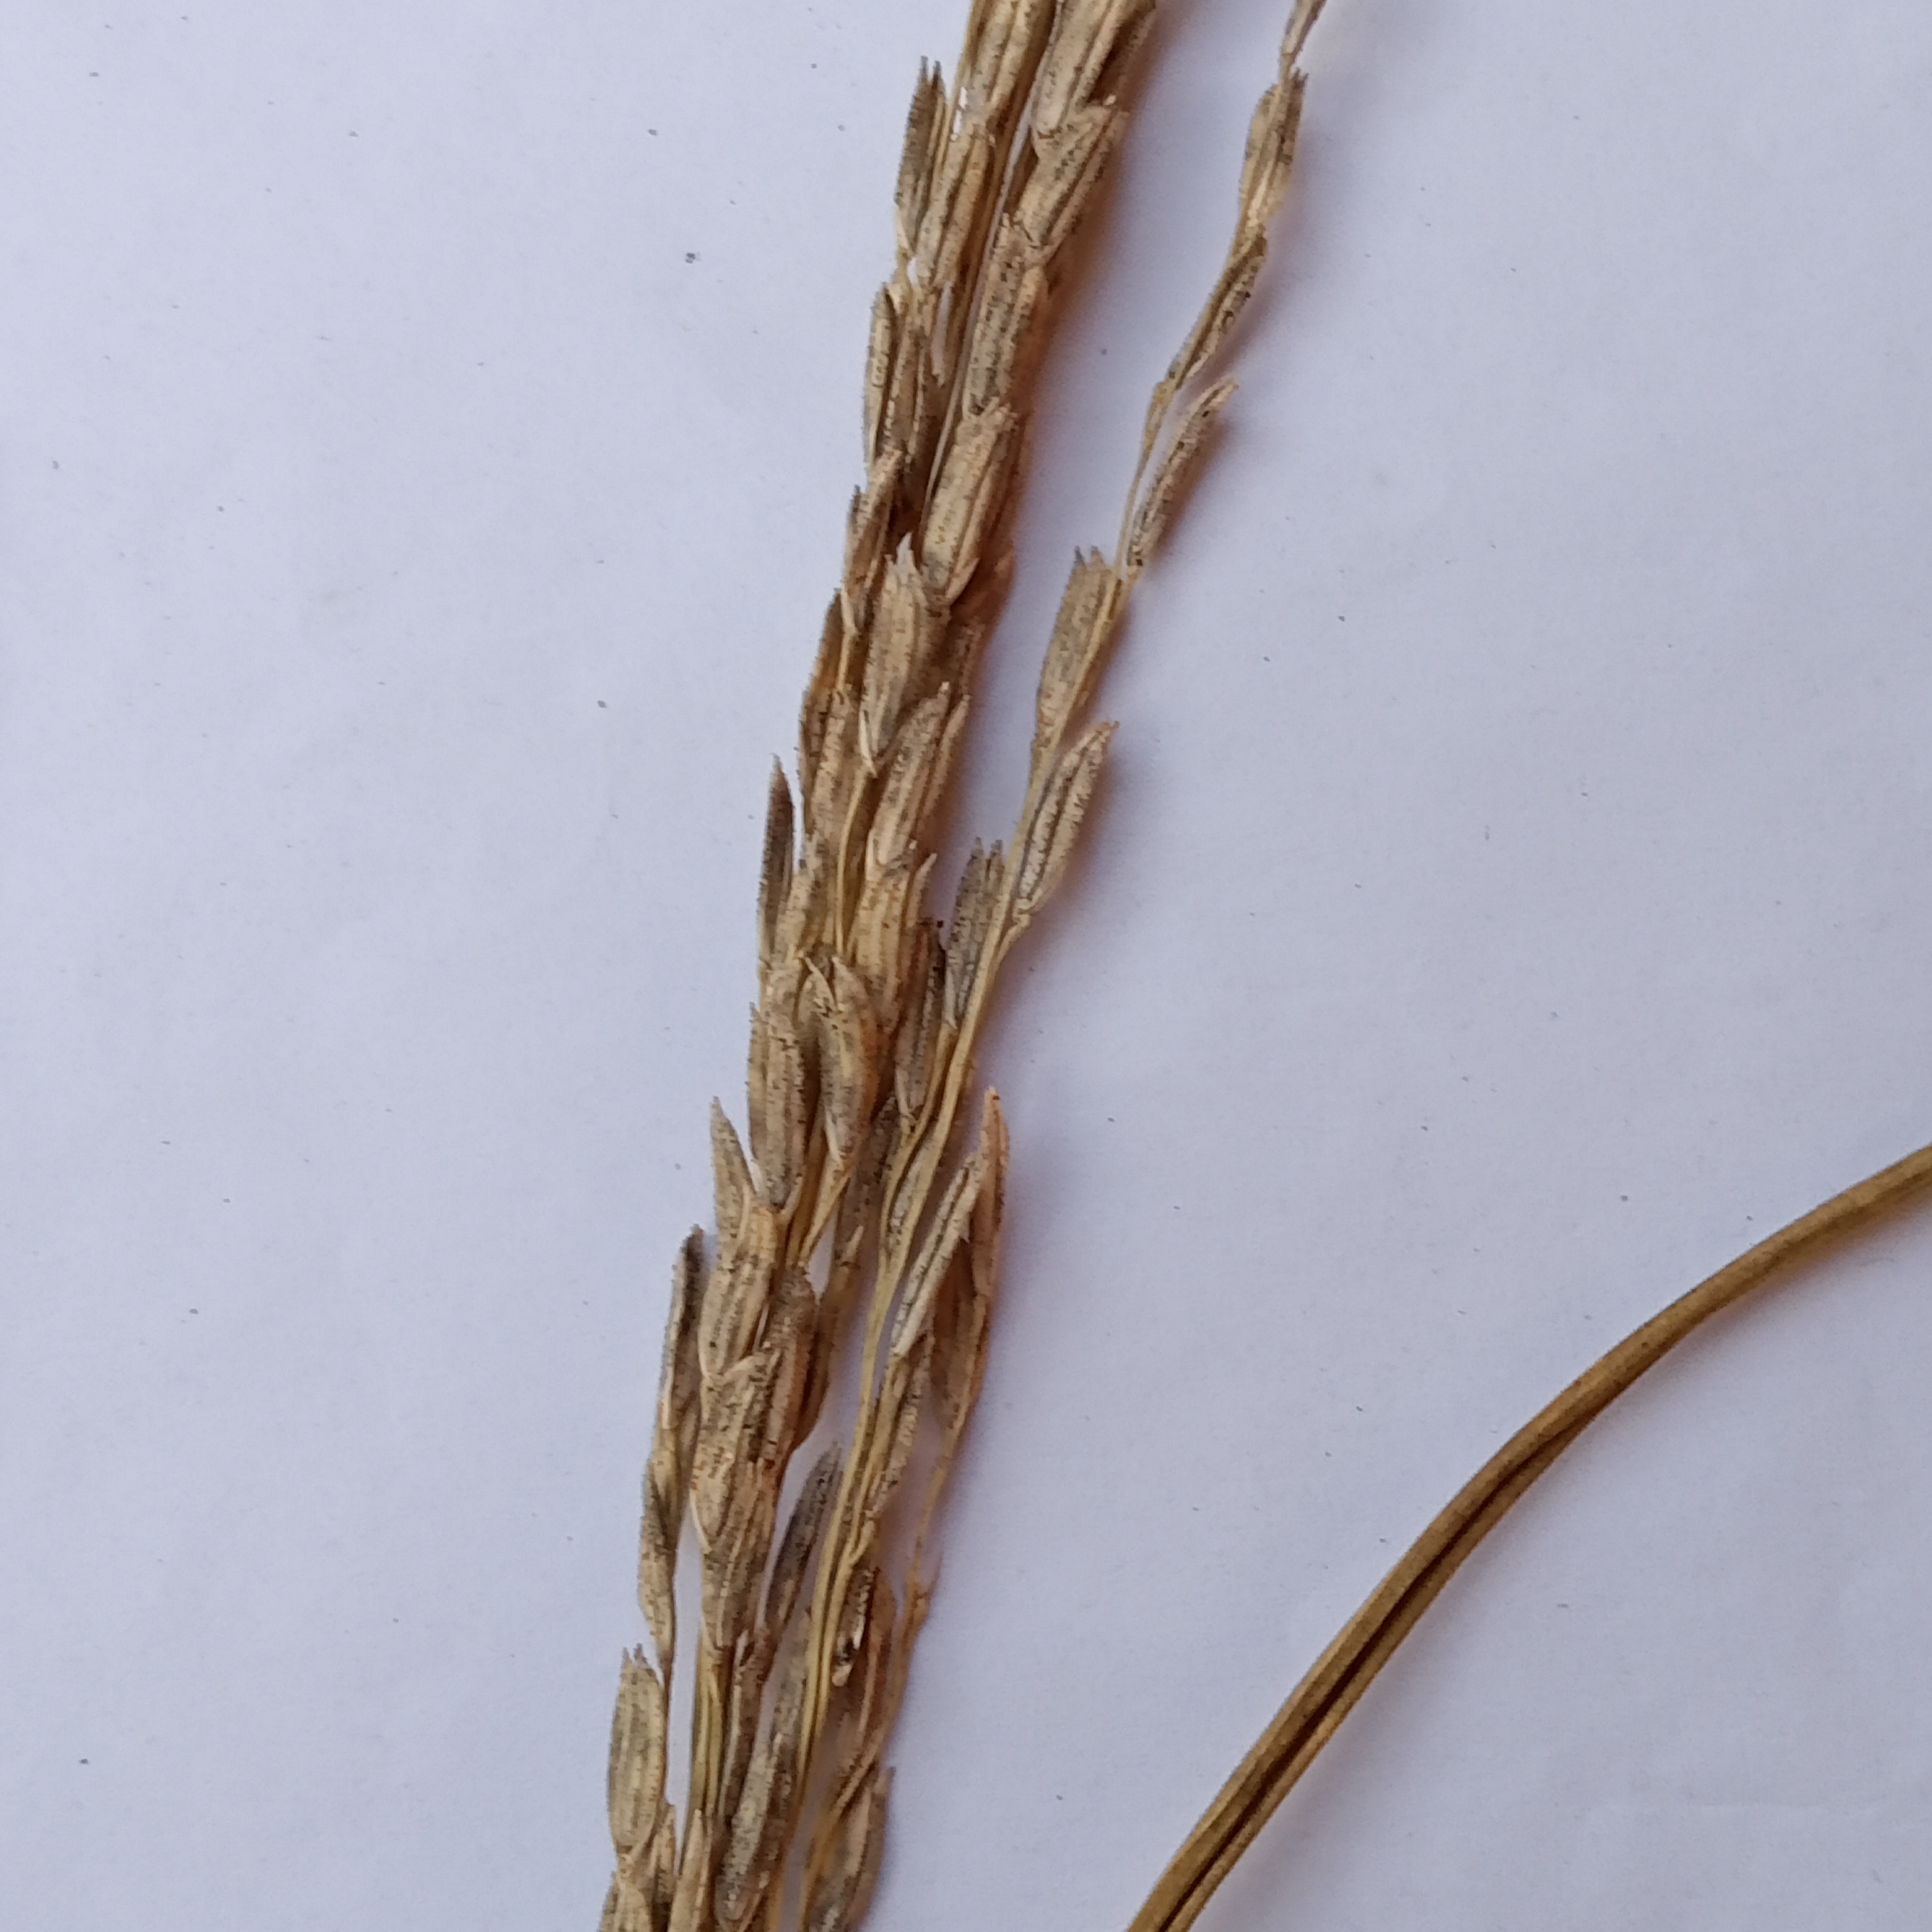
Nhãn: Bệnh Đạo ôn lá và cổ bông (Rice leaf and neck blast)